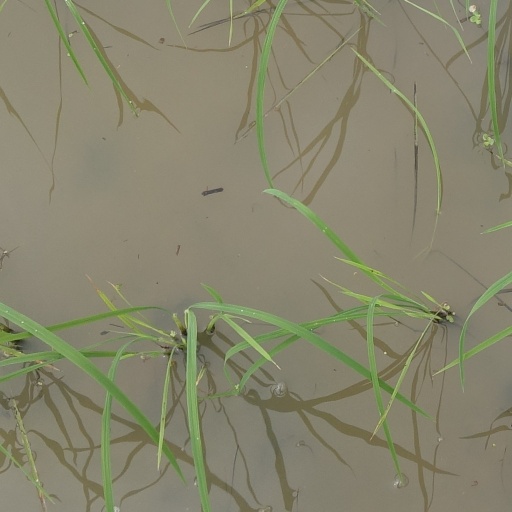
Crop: rice